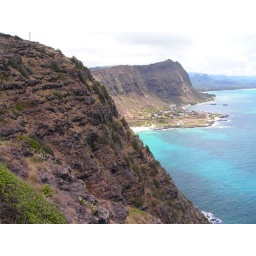
The beach is just around the corner of the hill in the foreground.